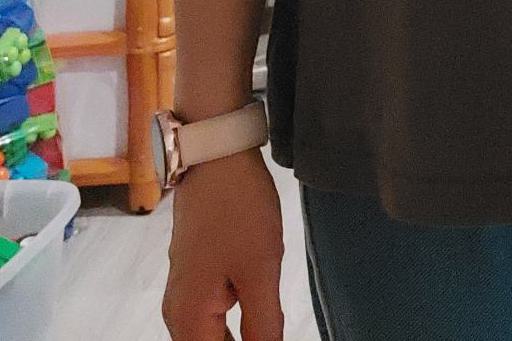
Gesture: no_gesture